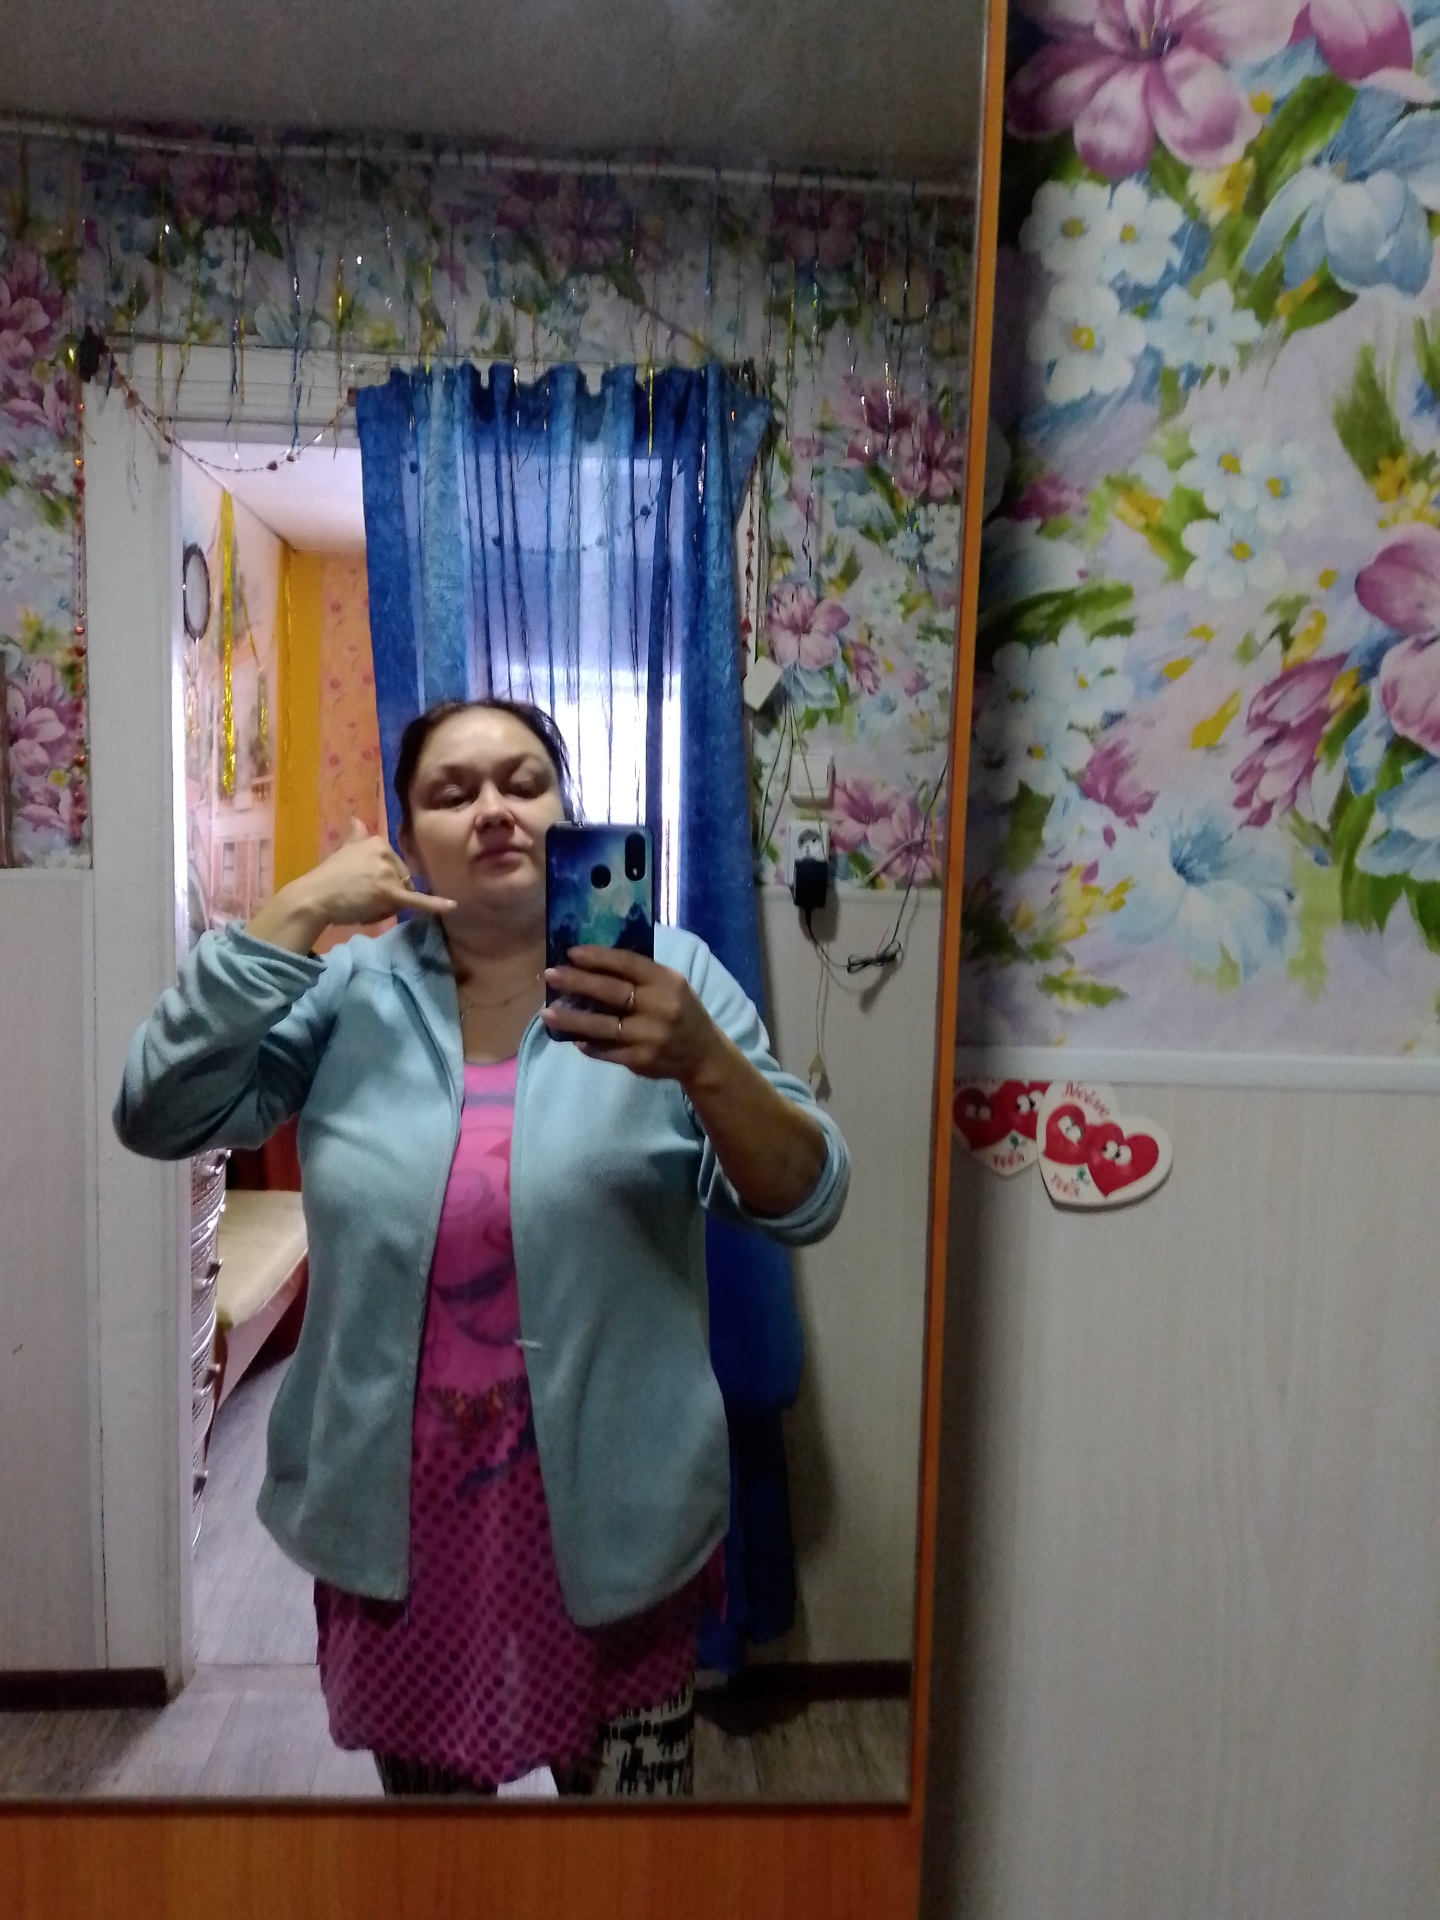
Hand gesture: call